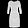
Label: Dress